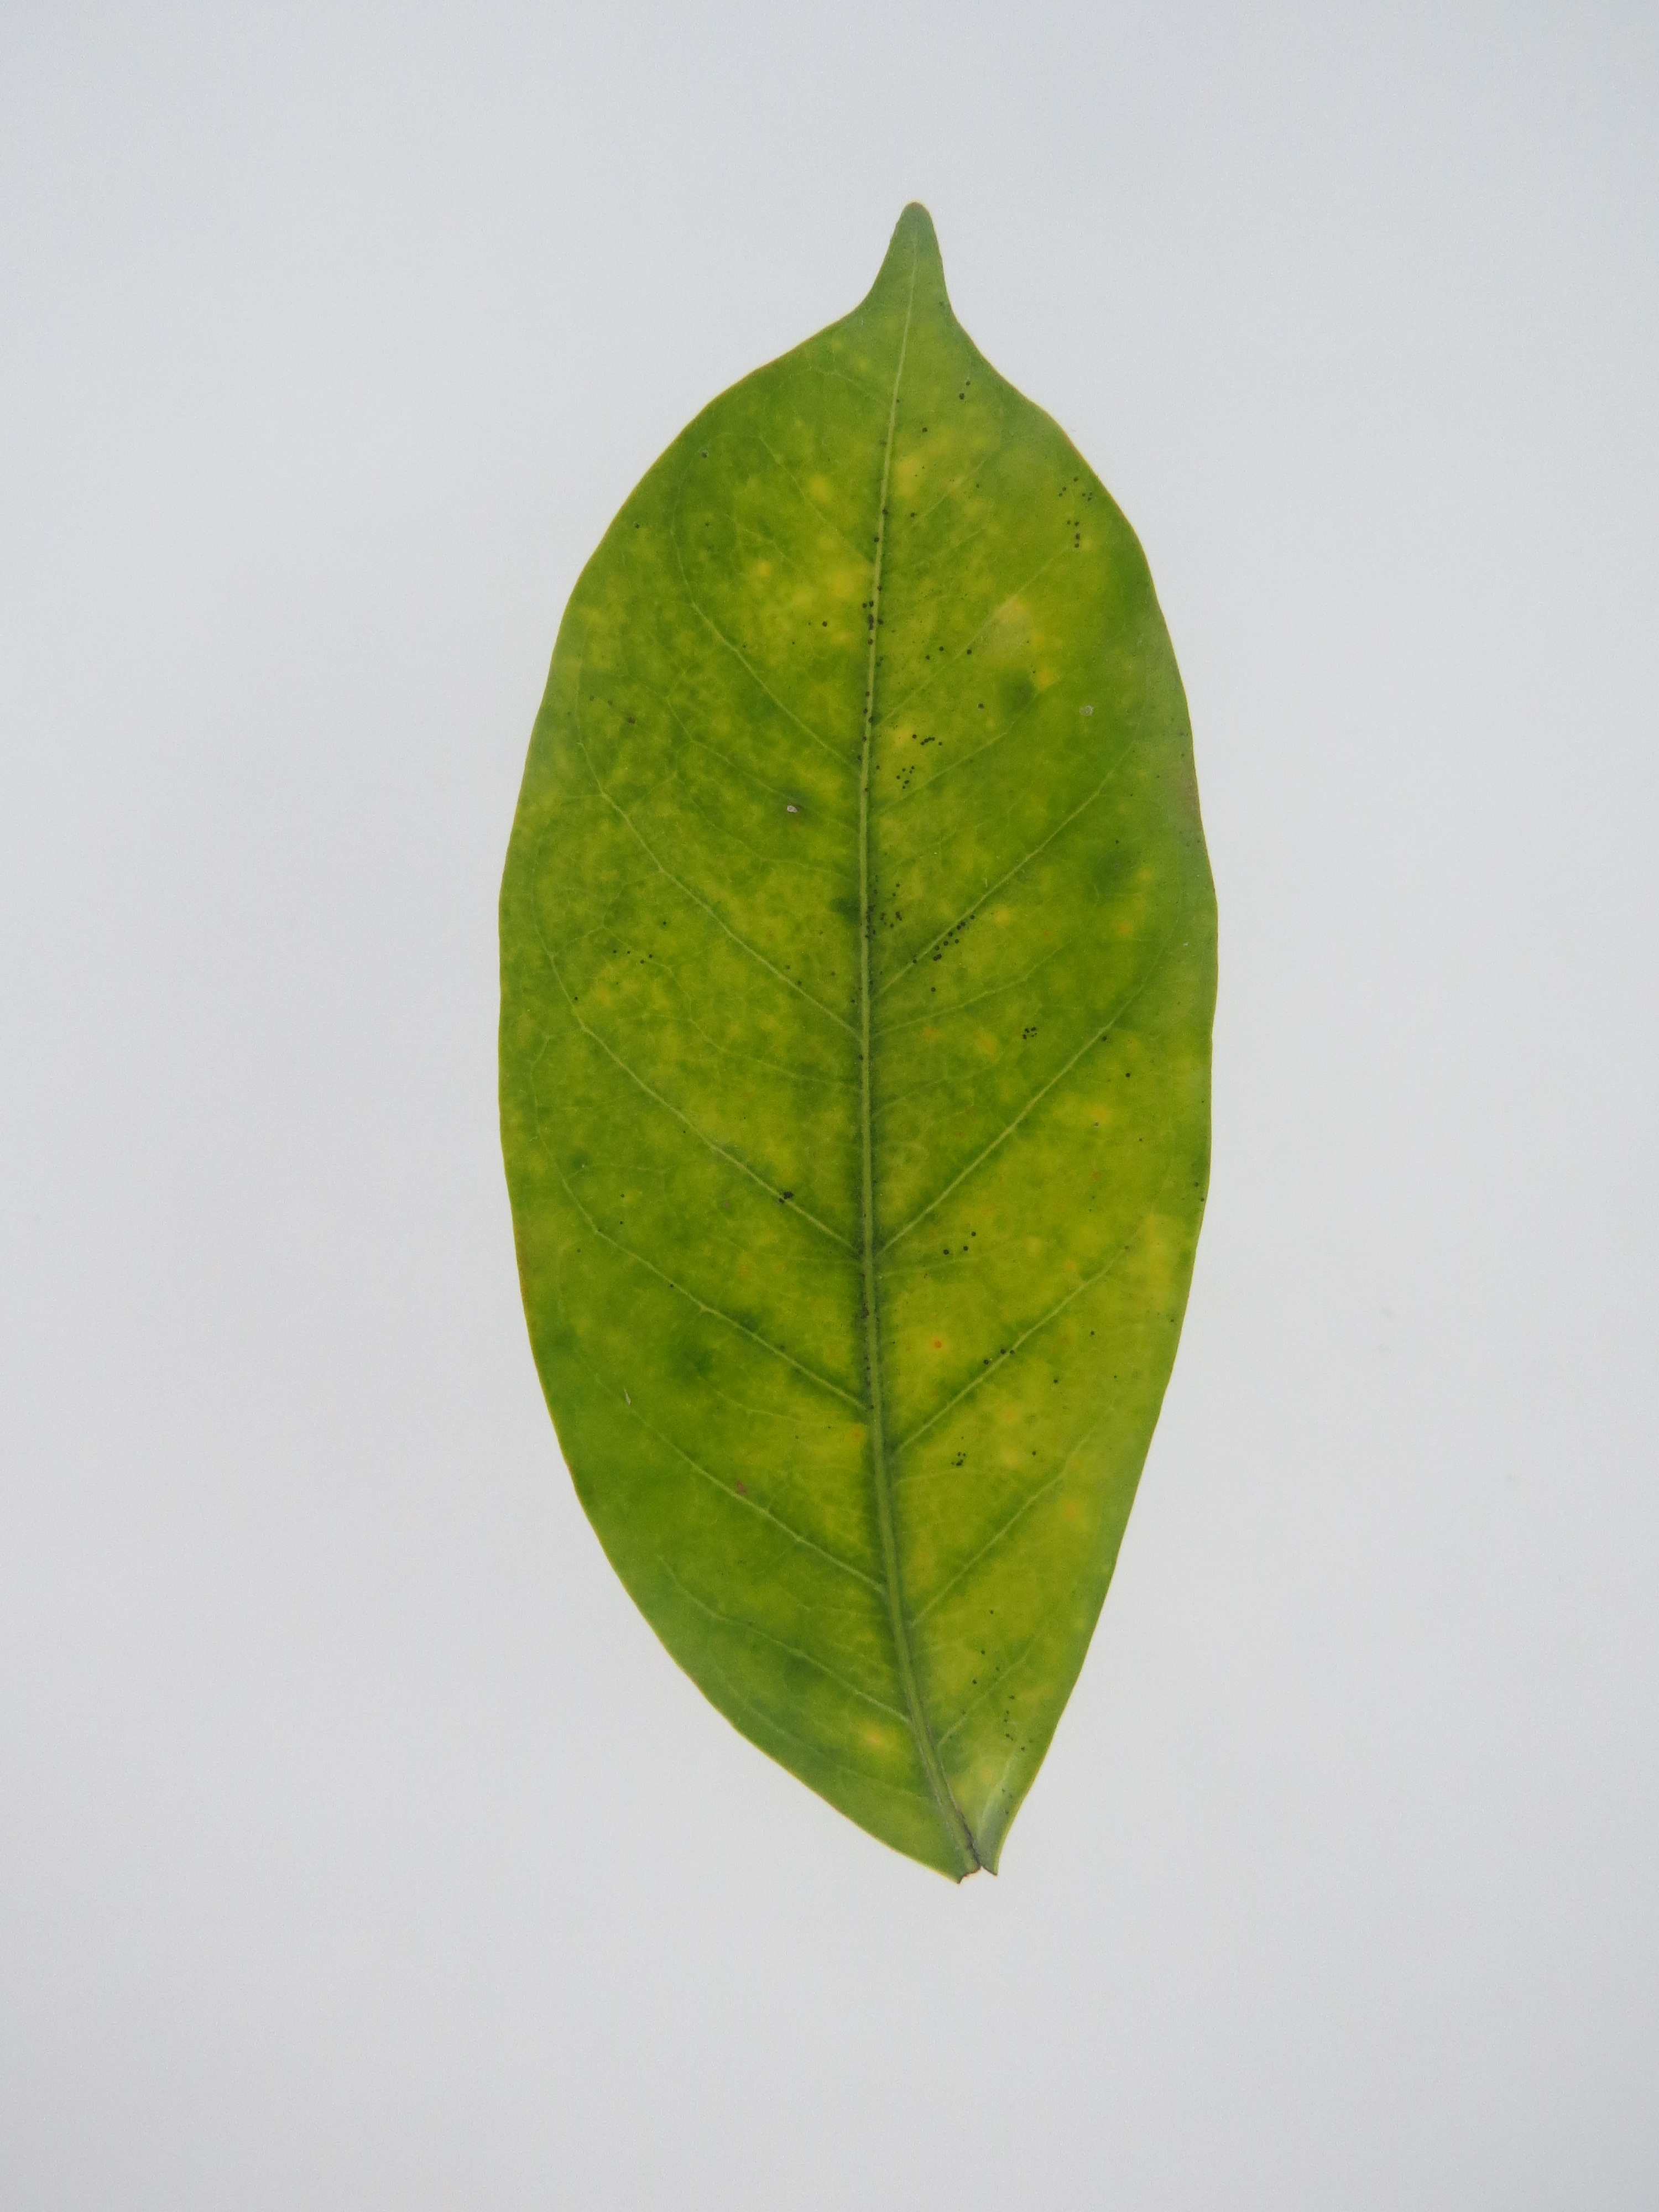
Label: nitrogen-N